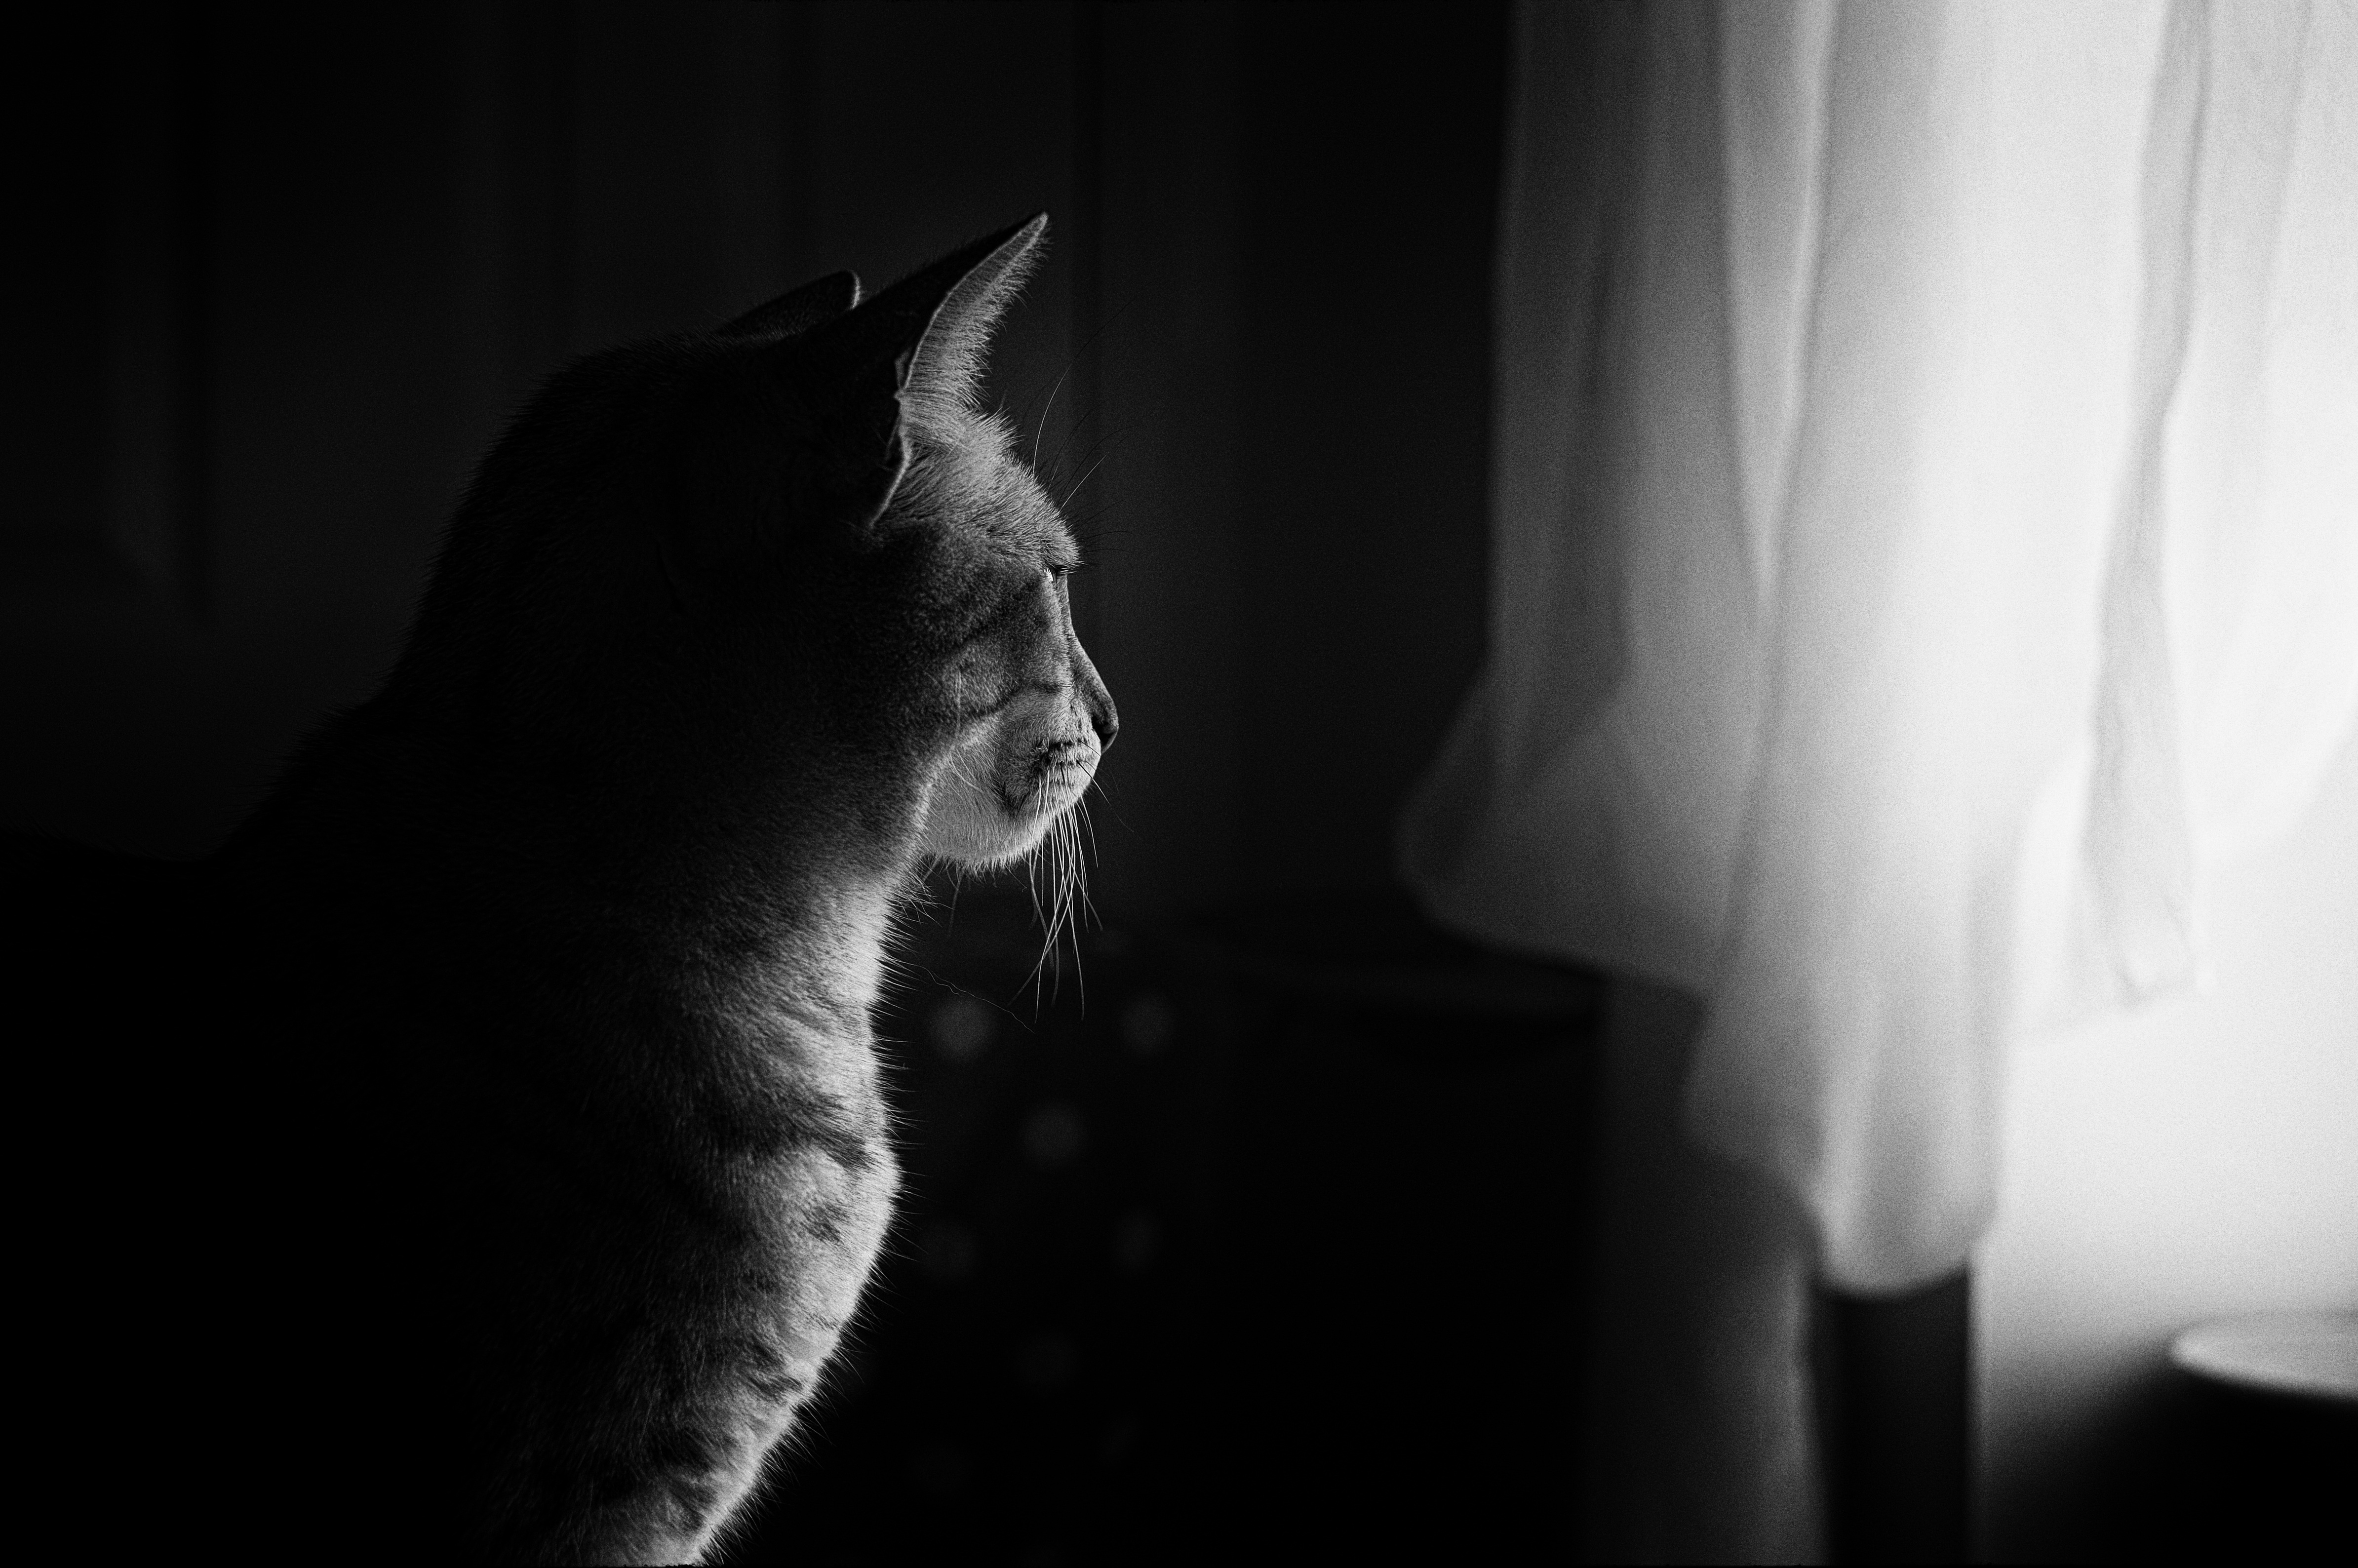
hand, light, black and white, white, photography, house, sunlight, interior, window, home, animal, cute, looking, fluffy, kitten, cat, sitting, shadow, feline, mammal, darkness, black, monochrome, window light, pets, indoors, domestic, monochrome photography, small to medium sized cats, cat like mammal